Spennymoor

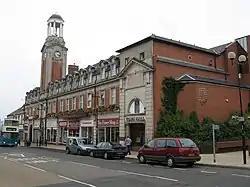
Spennymoor Town Hall

Spennymoor also has its own Town Council, Spennymoor Town Council, which provides local services such as Jubilee Park, the Spennymoor Town Hall, Allotments and various play areas and community centres throughout the Town.